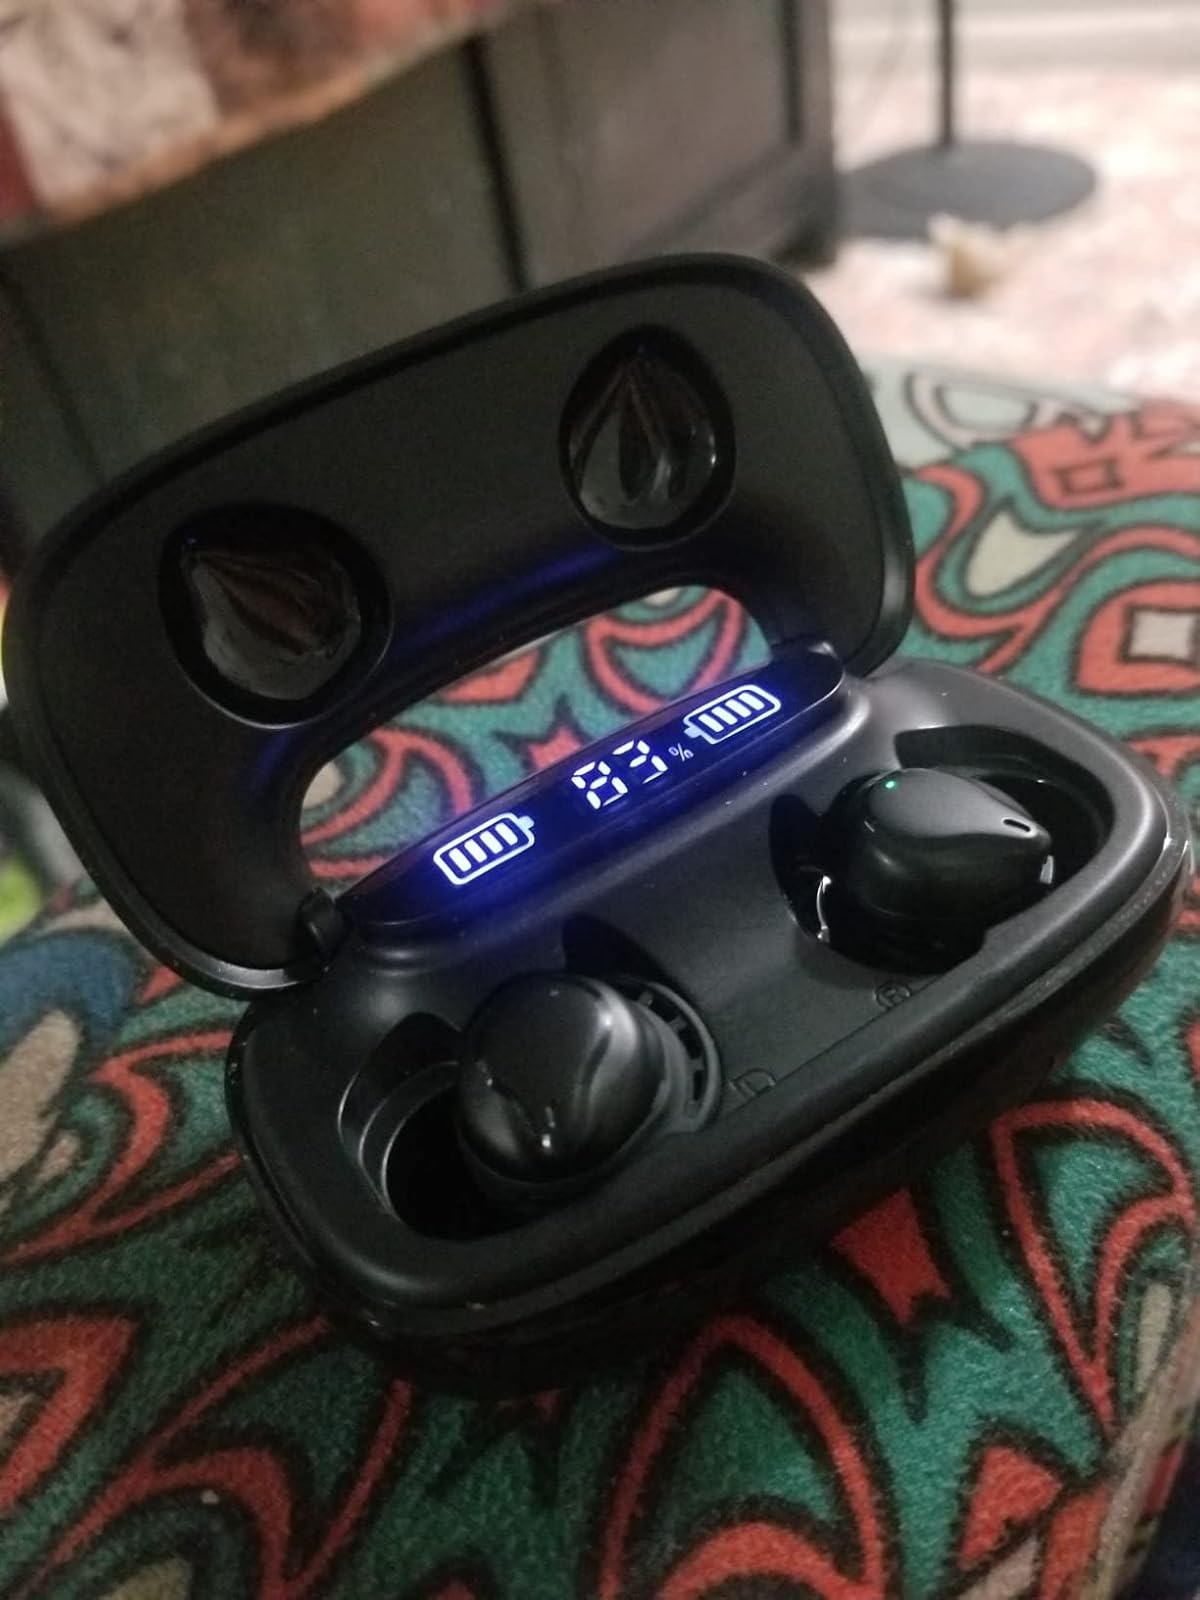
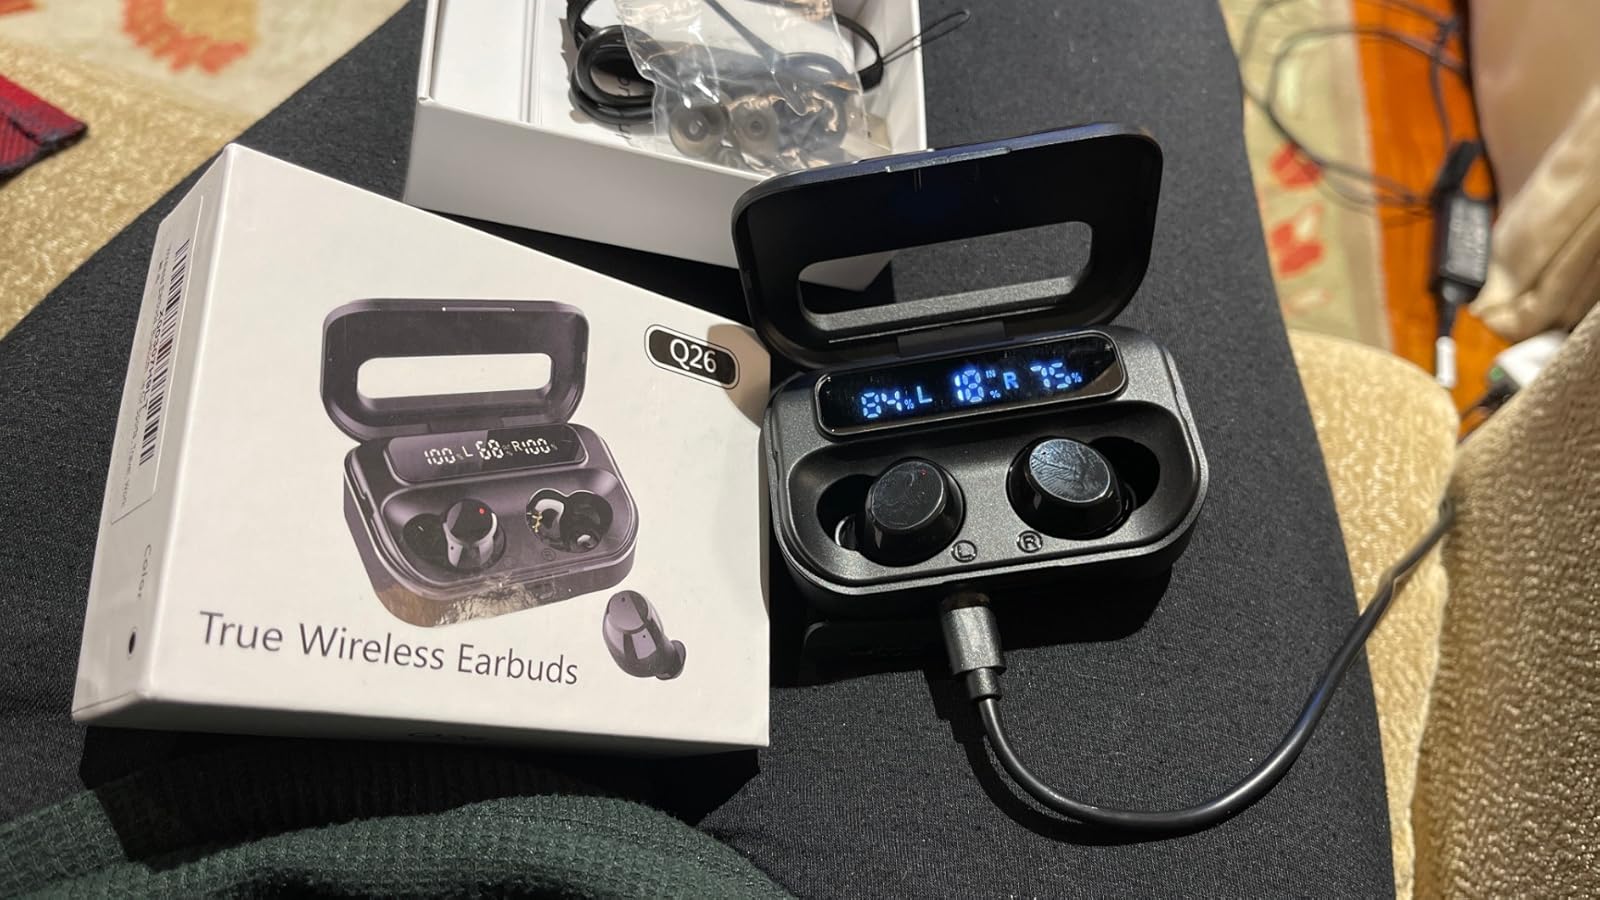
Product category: earbuds
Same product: no